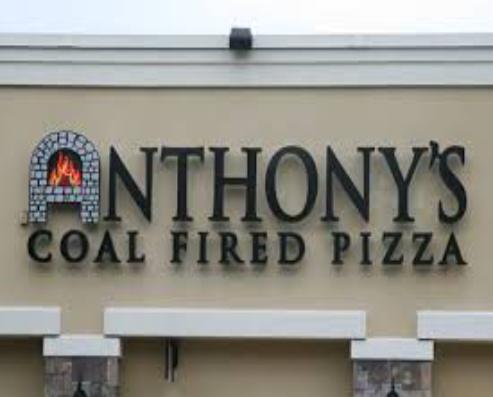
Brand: Anthony's Pizza
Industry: Food